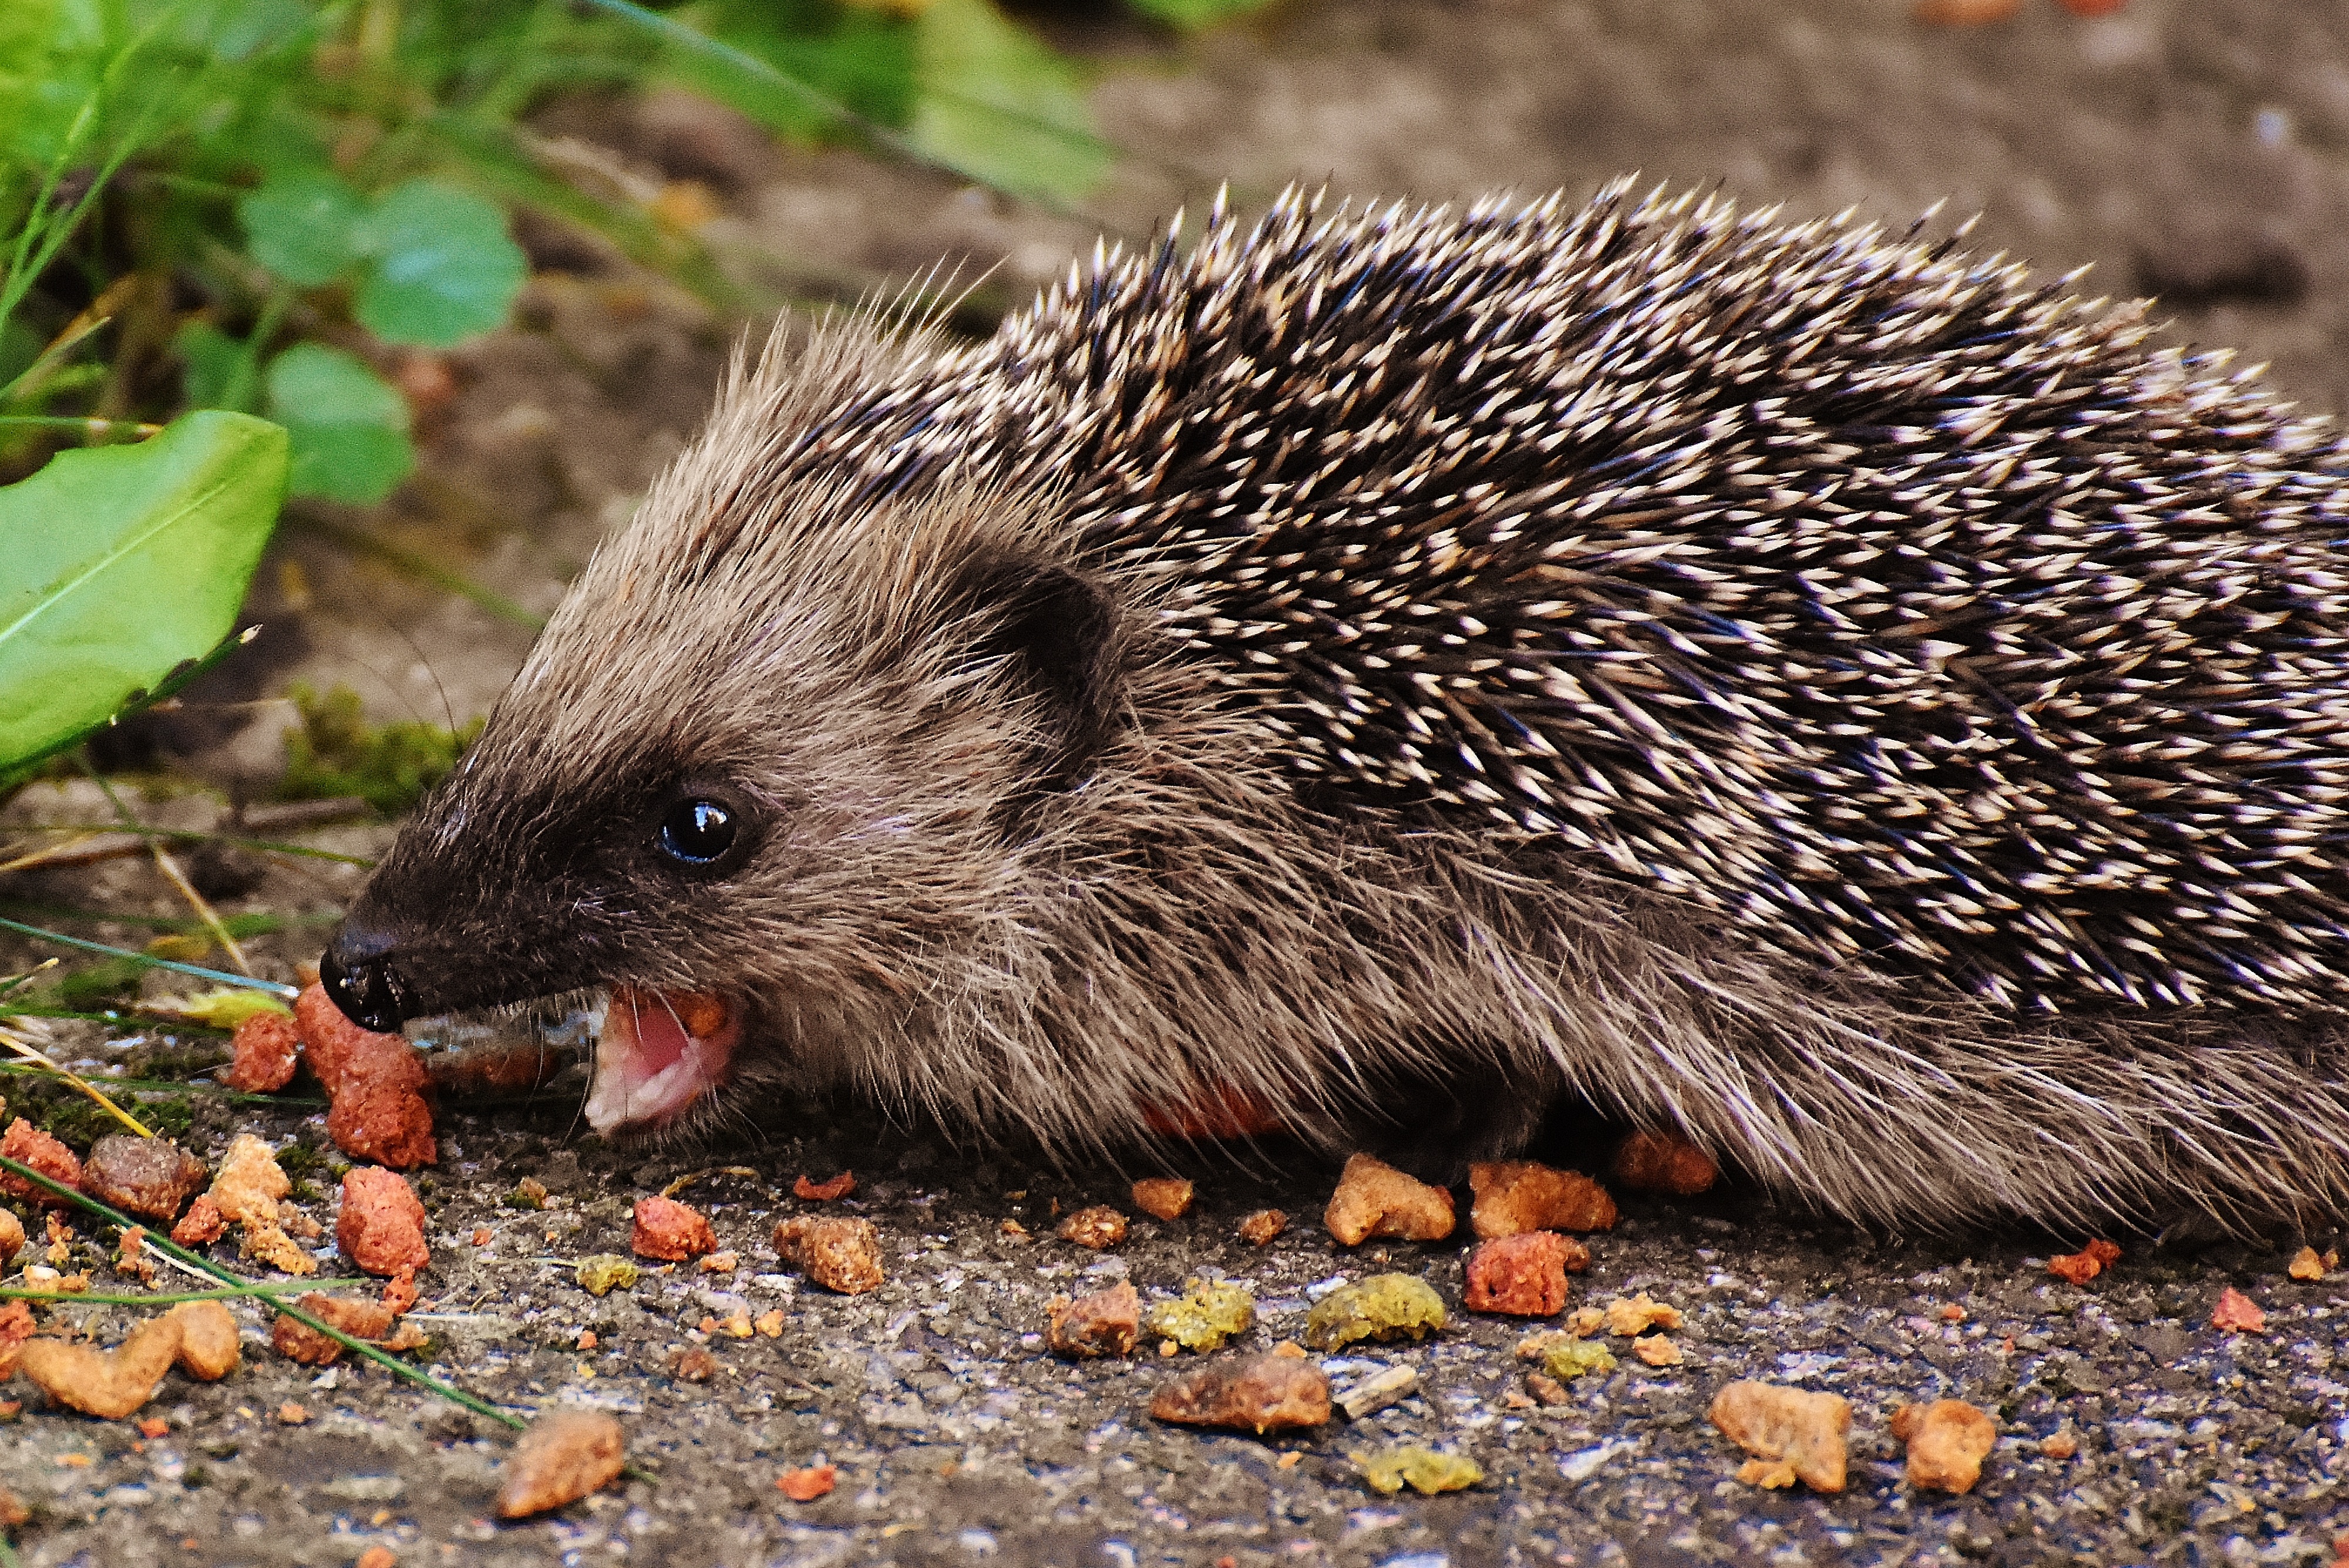
nature, prickly, animal, cute, wildlife, meal, autumn, mammal, garden, fauna, whiskers, hedgehog, vertebrate, nocturnal, animal world, foraging, crepuscular, spur, hedgehog child, young hedgehog, hannah, porcupine, echidna, erinaceidae, domesticated hedgehog